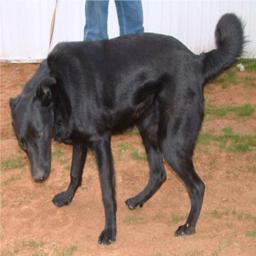
Animal: dogs